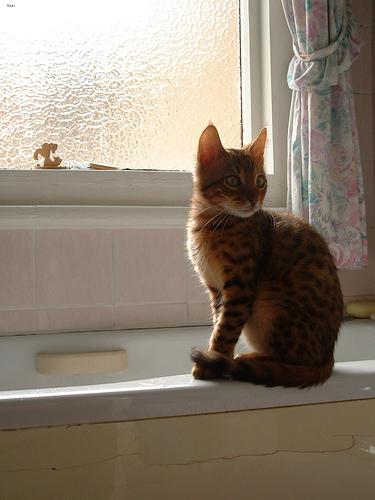
Breed: Bengal